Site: brandenburg
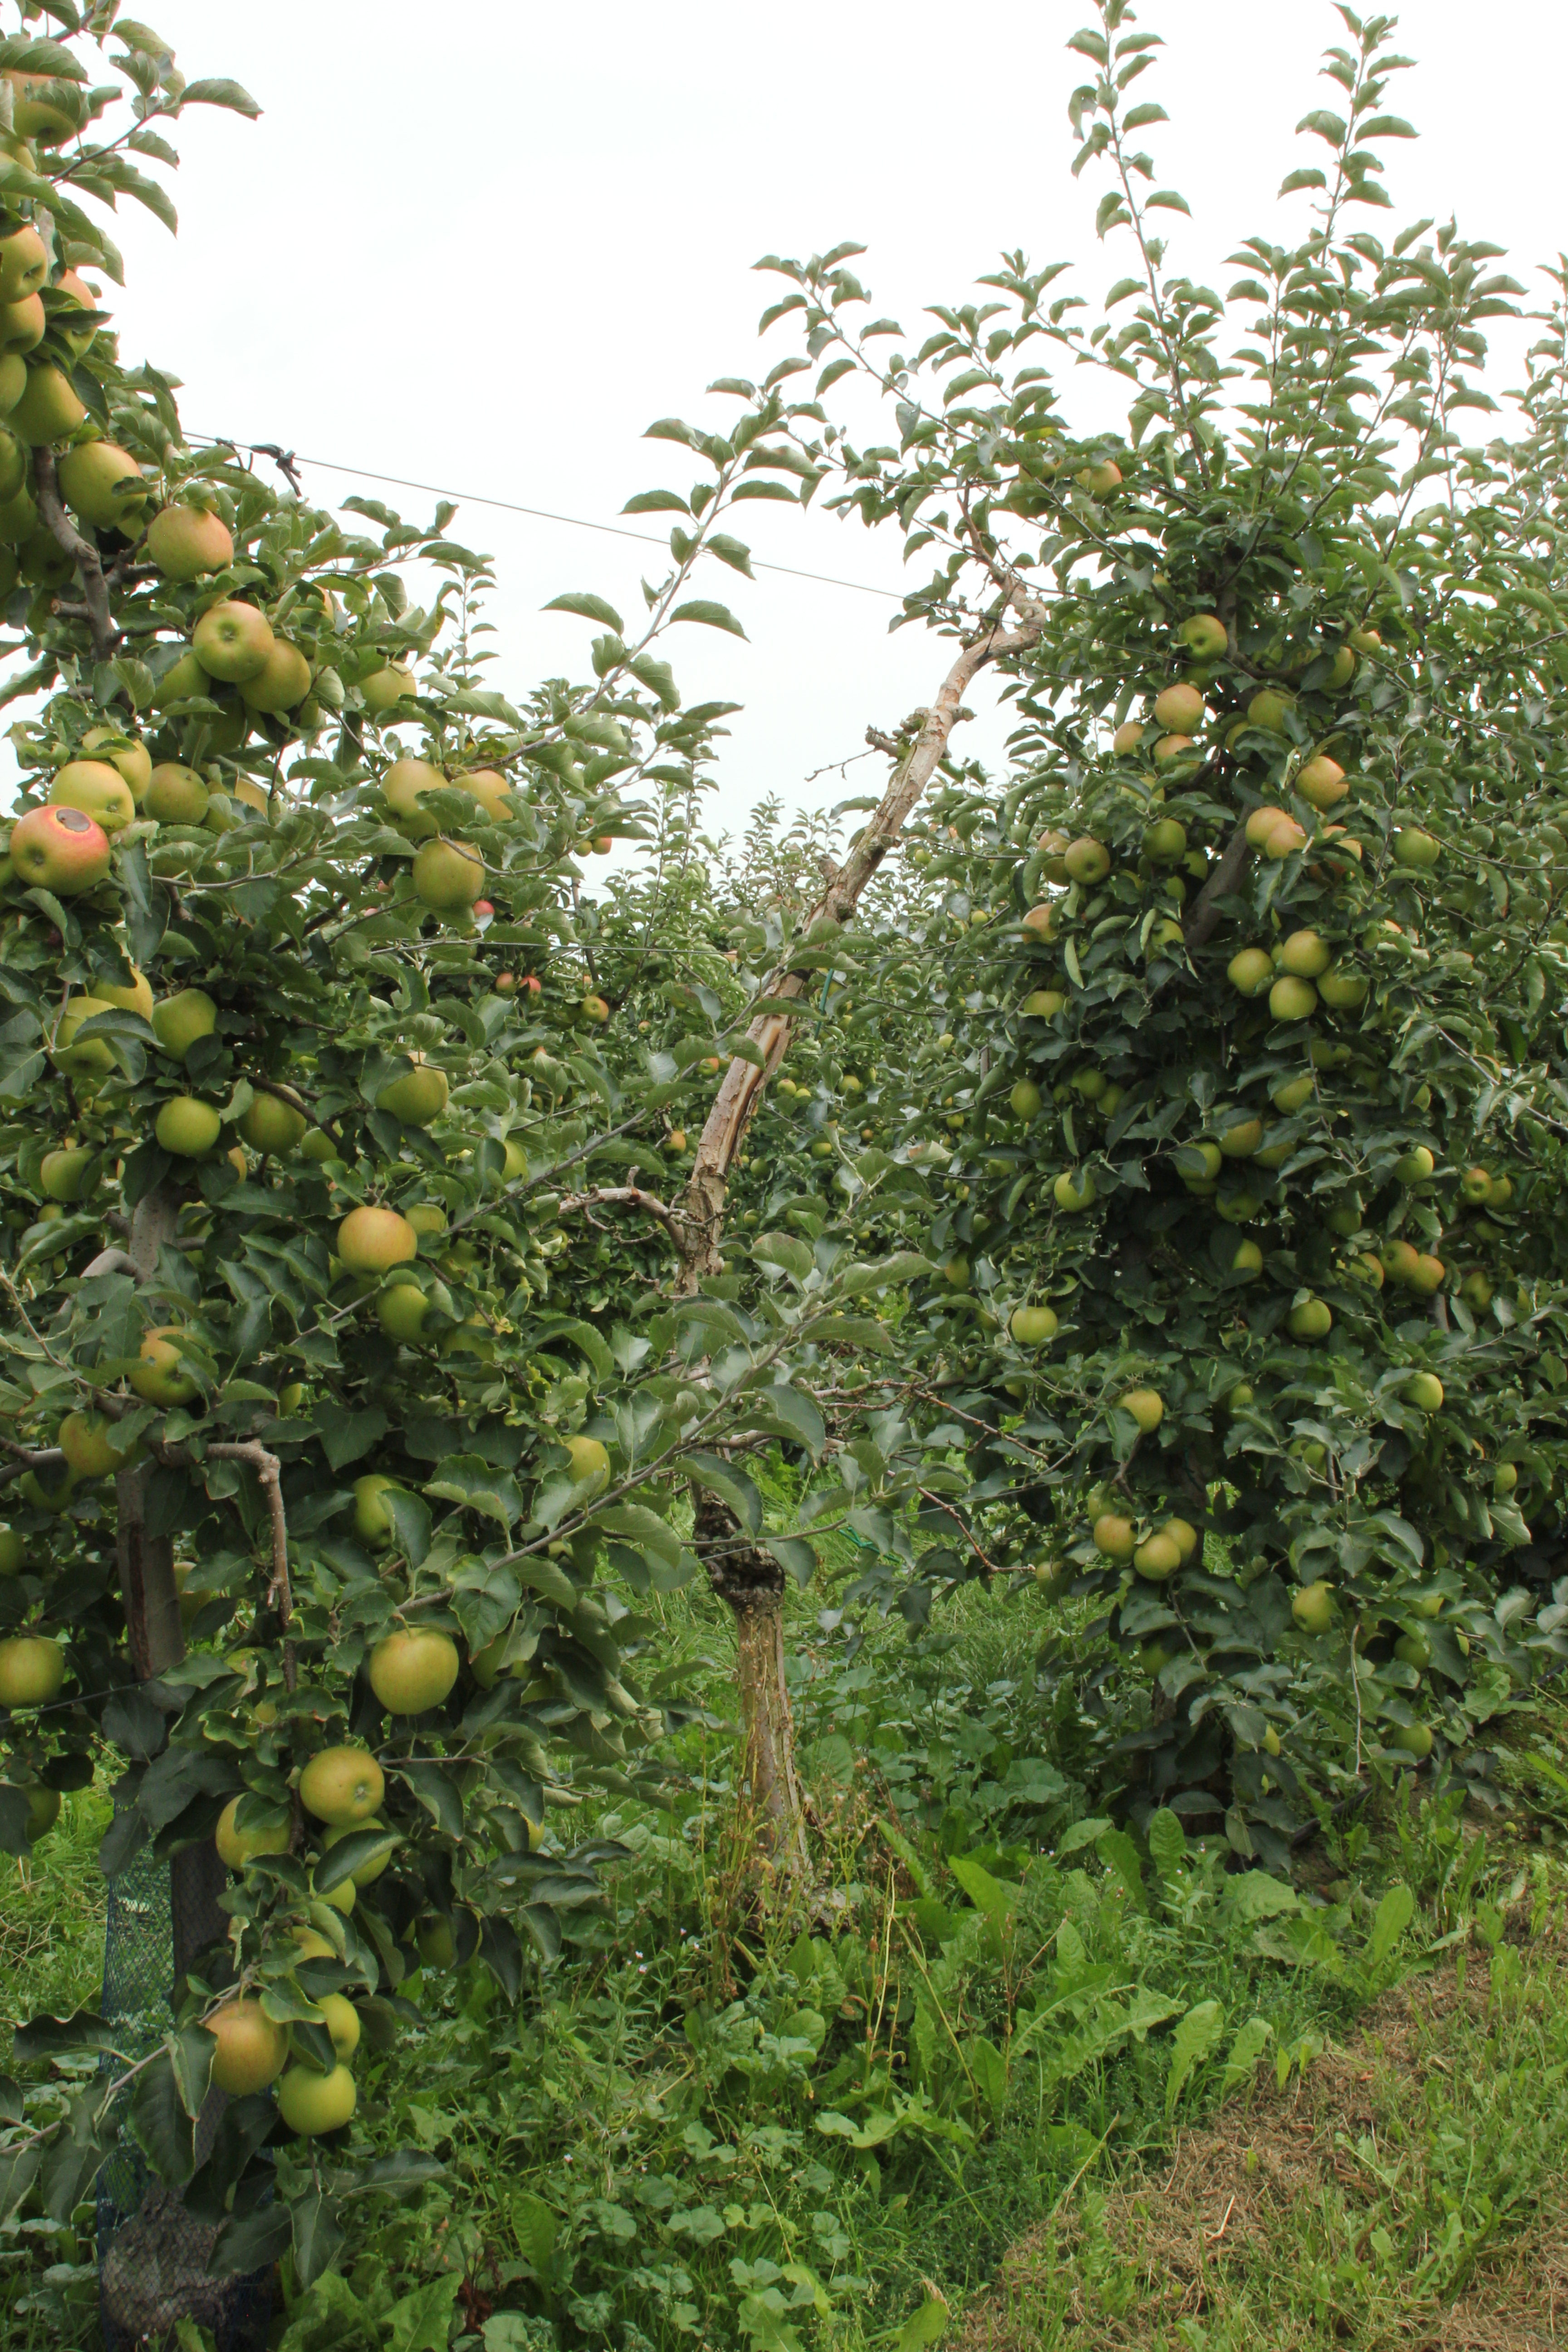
Growth stage (BBCH 87): Maturity of fruit and seed